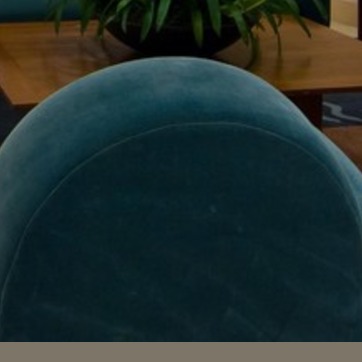
Material: fabric